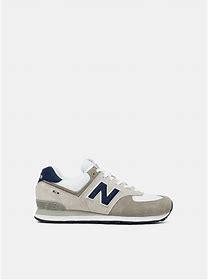
Brand: New
Model: Balance ML574